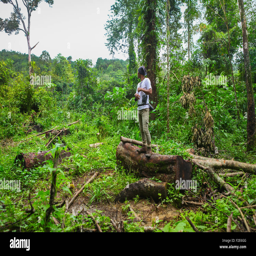
portrait of a young man standing on logs in the tropical rainforest